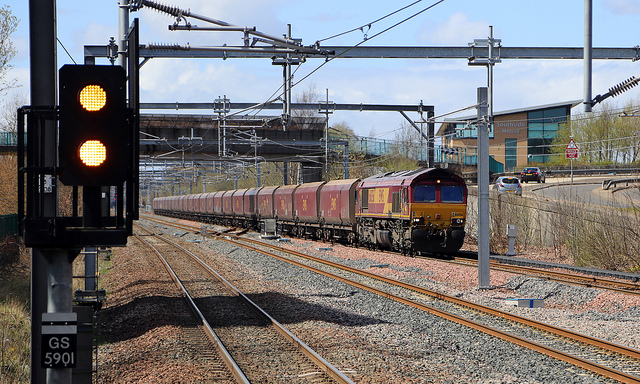
user: Given an image and a question. Answer the question in a short answer. Question: Can a normal person operate this or is it for professionals? Short Answer:
assistant: profession